Courtney Lyder

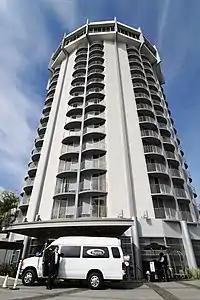
Hotel Angeleno, Los Angeles

There are a number of cocktails and culinary dishes named for Lyder (or his dog), due to him being a regular patron of various Los Angeles restaurants: